Adam Oehlenschläger

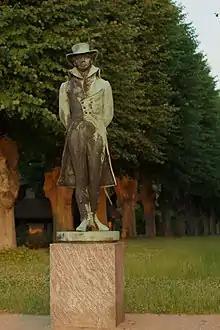
Statue of Adam Gottlob Oehlenschläger in Frederiksberg Gardens (Copenhagen)

He was born in Vesterbro, then a suburb of Copenhagen. His father, (1748–1827) was at that time organist of Frederiksberg Church and later, keeper of the royal palace of Frederiksberg. The poet's mother Martha Marie Hansen (1745–1800) suffered from depression, which afterwards deepened into melancholy madness.